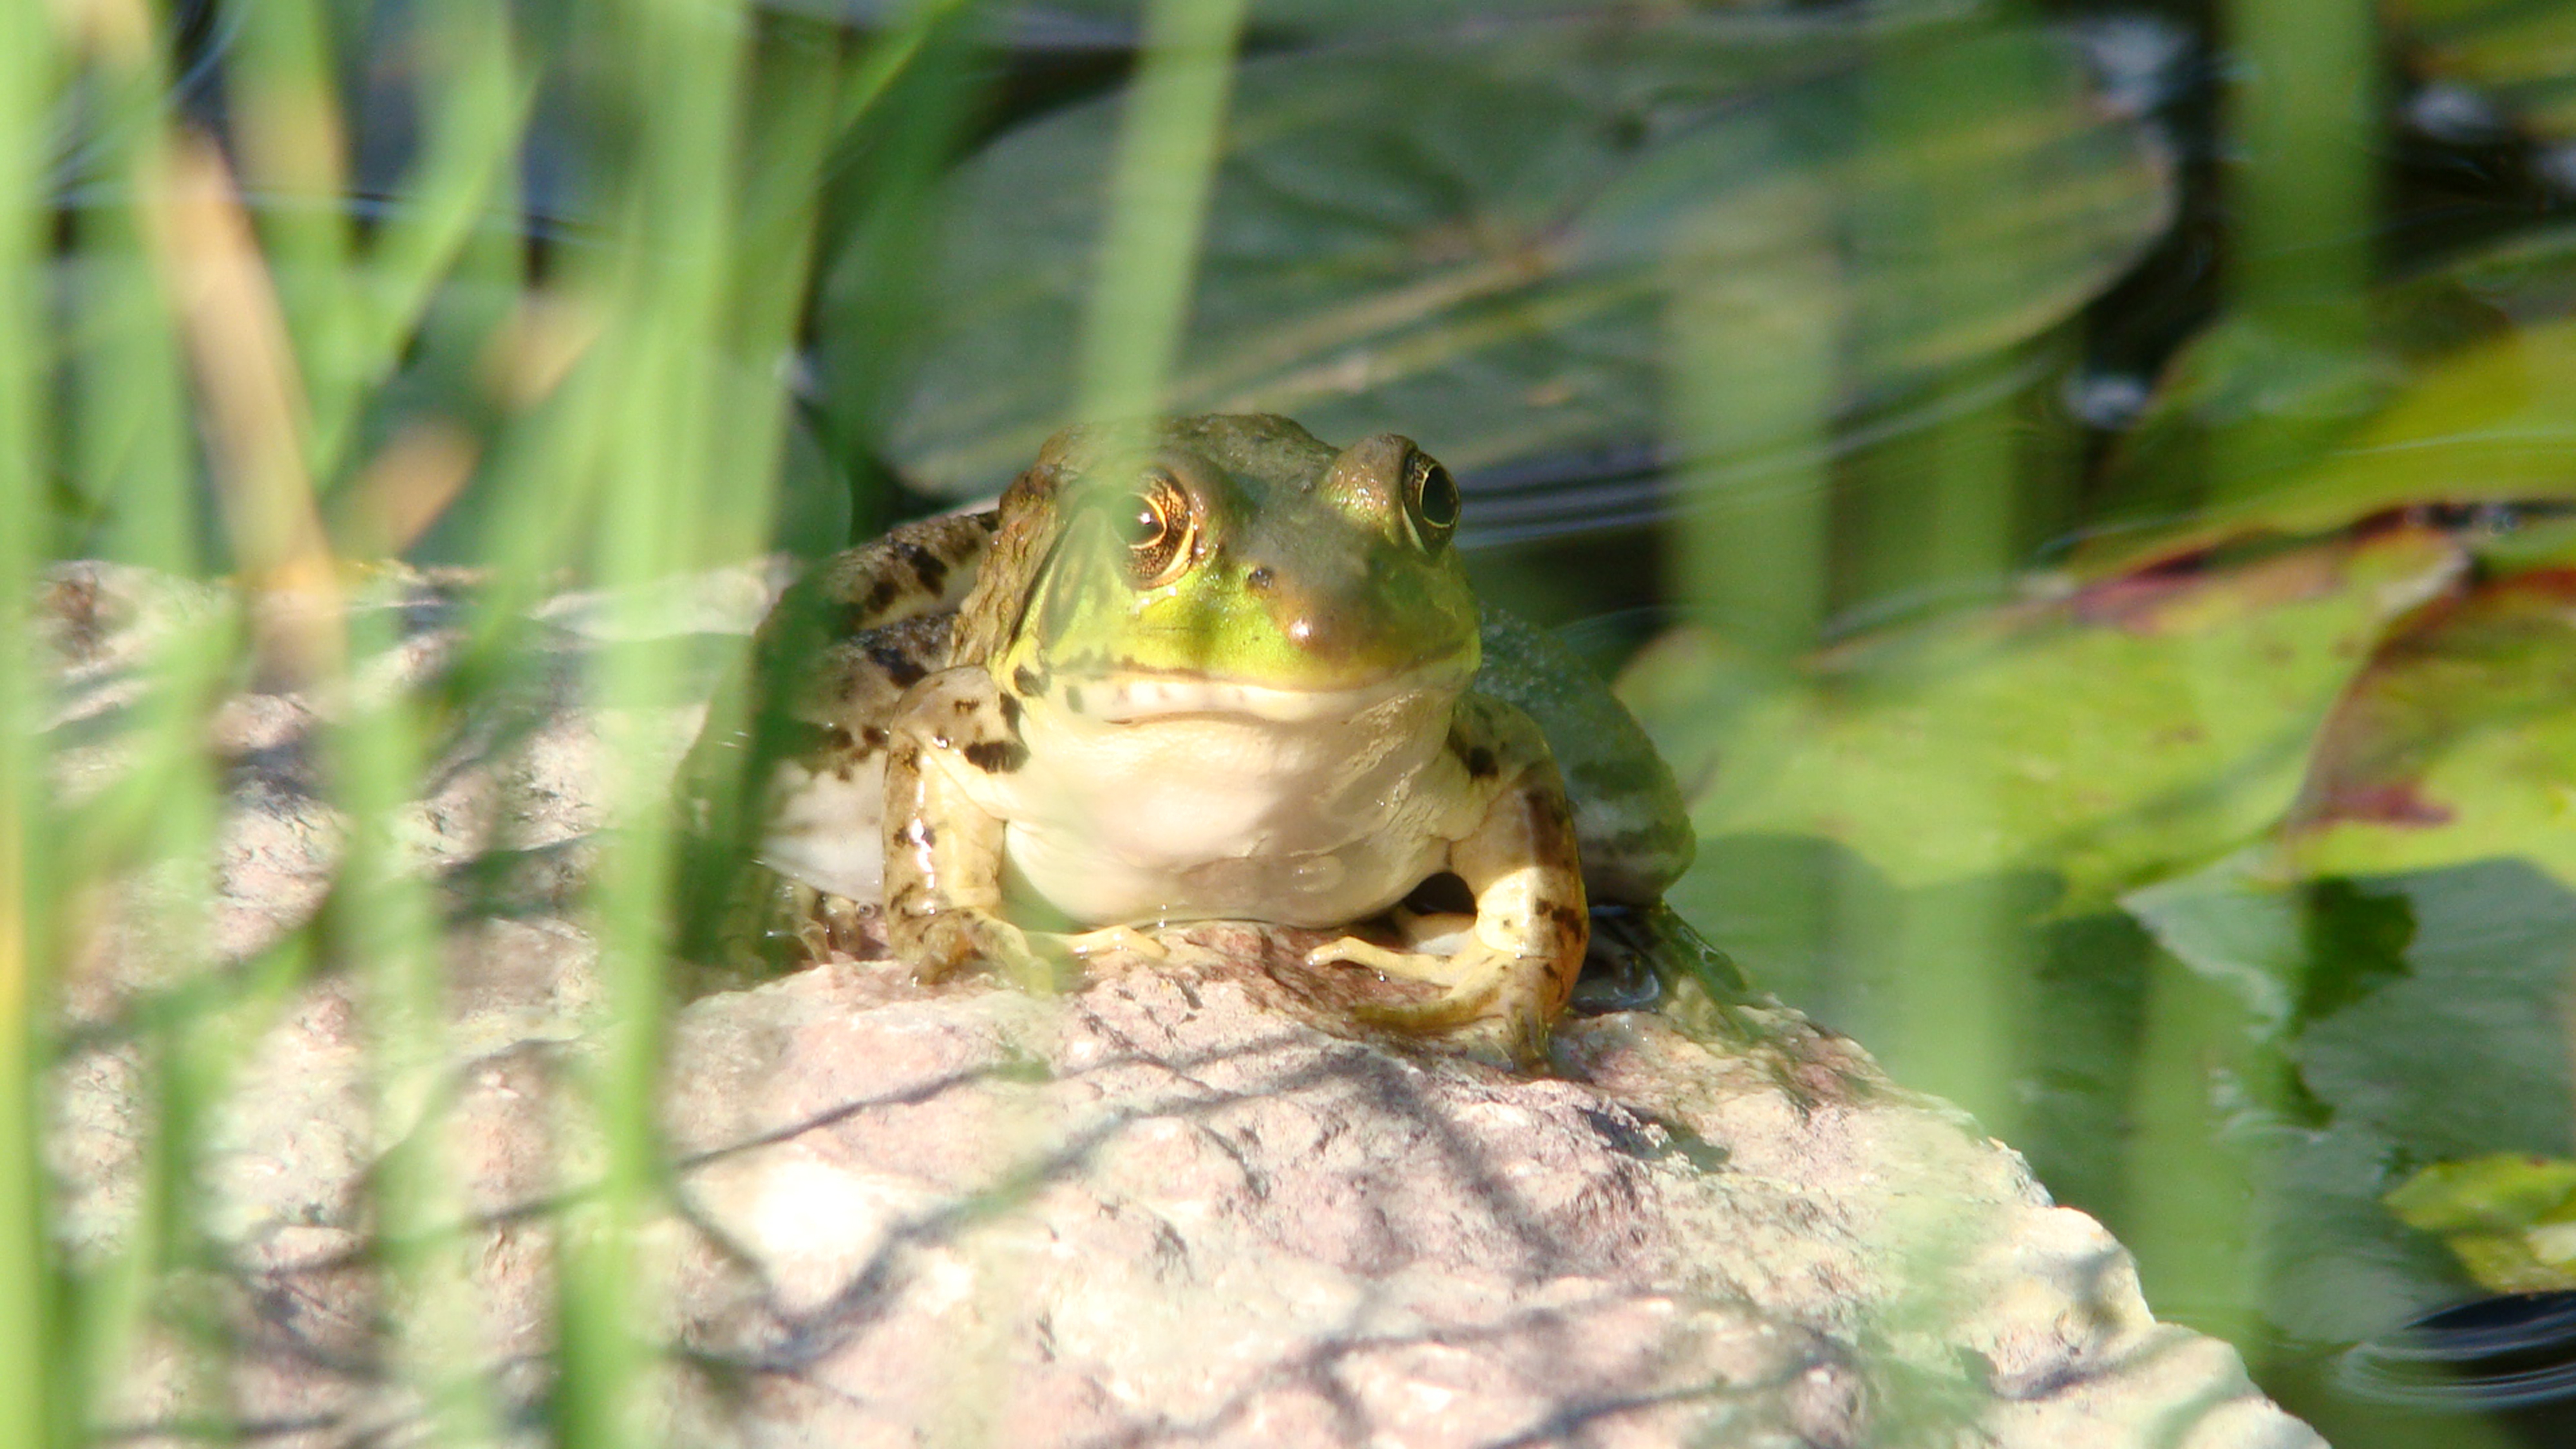
water, nature, swamp, flower, animal, summer, pond, wildlife, environment, green, insect, frog, toad, amphibian, fauna, invertebrate, eco, ecology, close up, outdoors, american, aqua, carnivore, macro photography, ecological, bullfrog